Pressure–volume loop analysis in cardiology

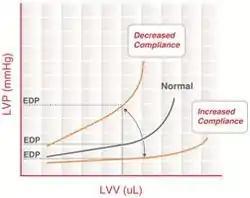
End-diastolic pressure volume relationship.

End-diastolic pressure volume relationship (EDPVR) describes the passive filling curve for the ventricle and thus the passive properties of the myocardium. The slope of the EDPVR at any point along this curve is the reciprocal of ventricular compliance (or ventricular stiffness).